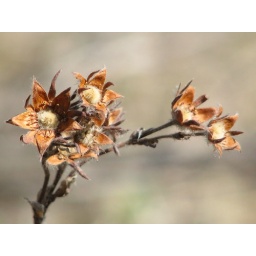
dried flowers found beside Vermillion river in KNP